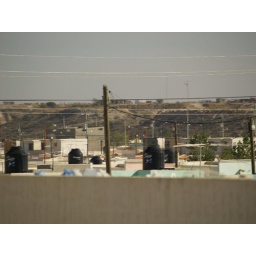
The black tanks r there water heaters warmed by the sun